Downtown Evanston Historic District

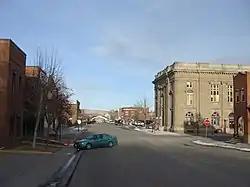

The Downtown Evanston Historic District in Evanston, Wyoming includes about sixty buildings in a compact downtown commercial district.